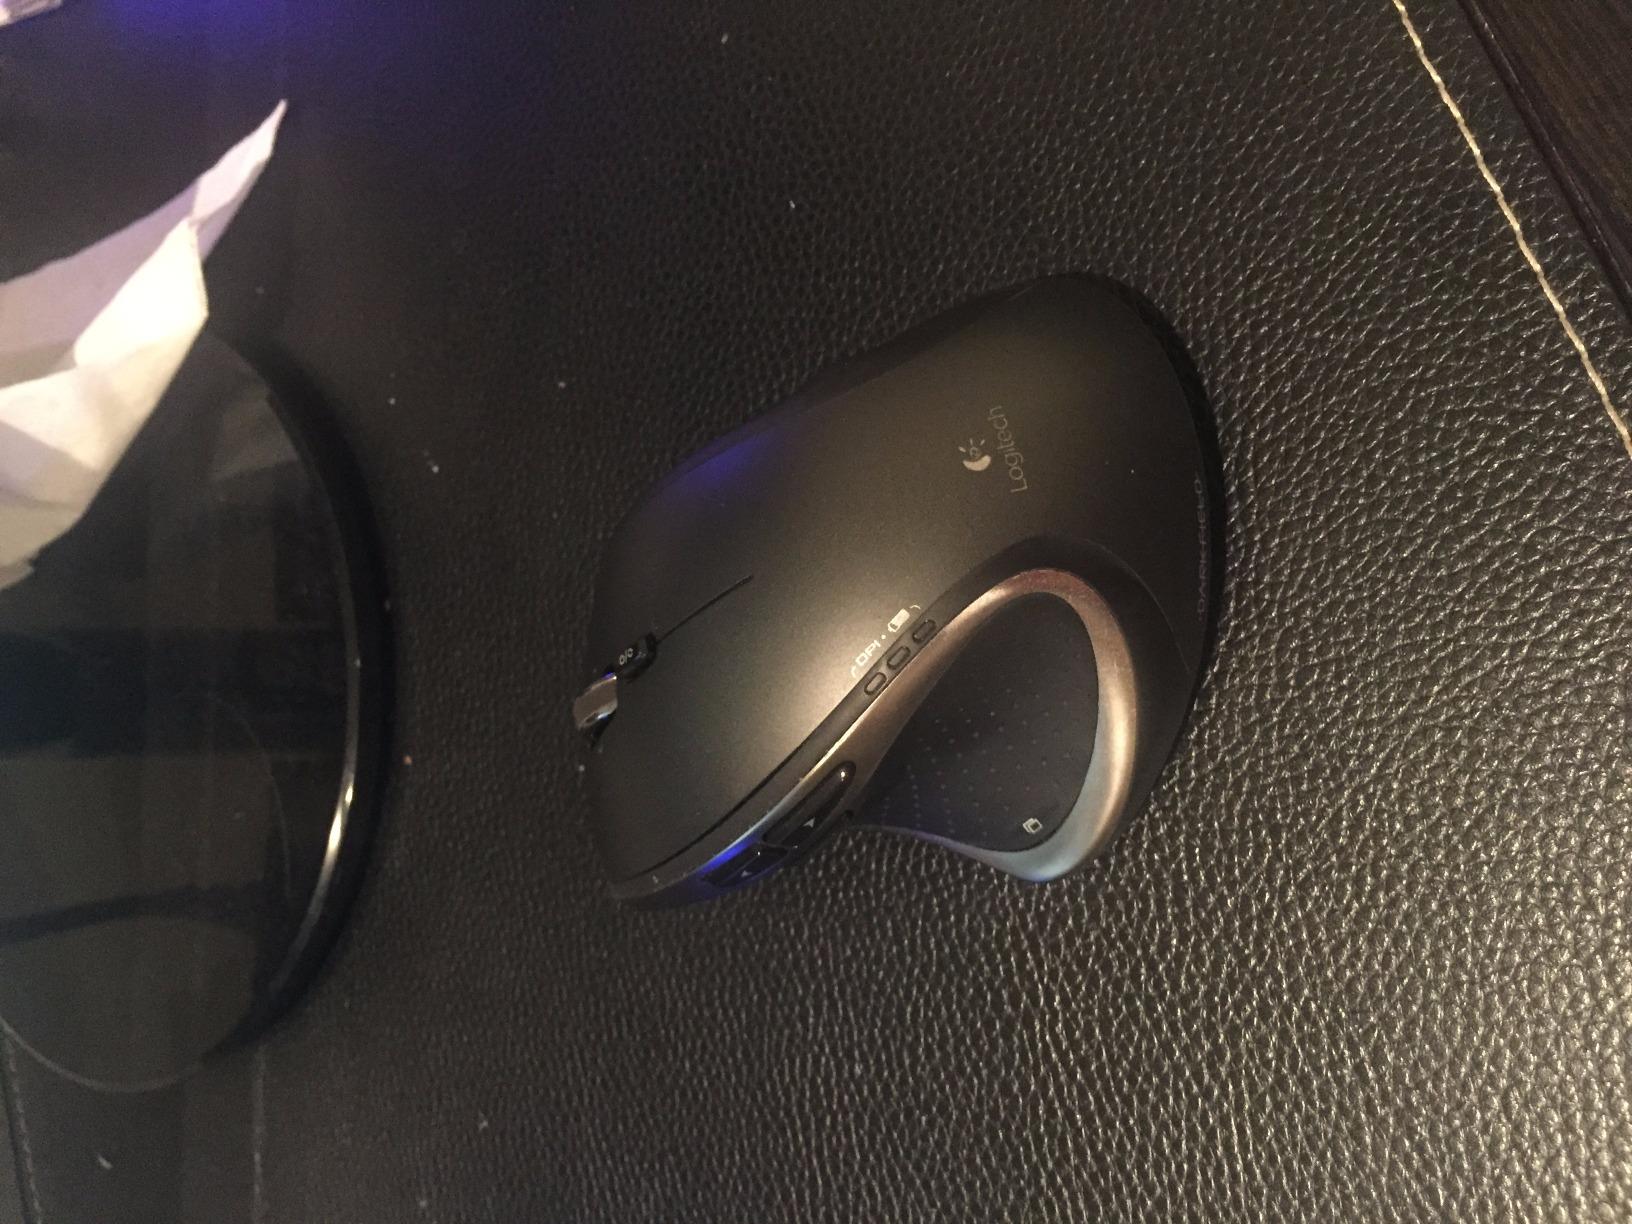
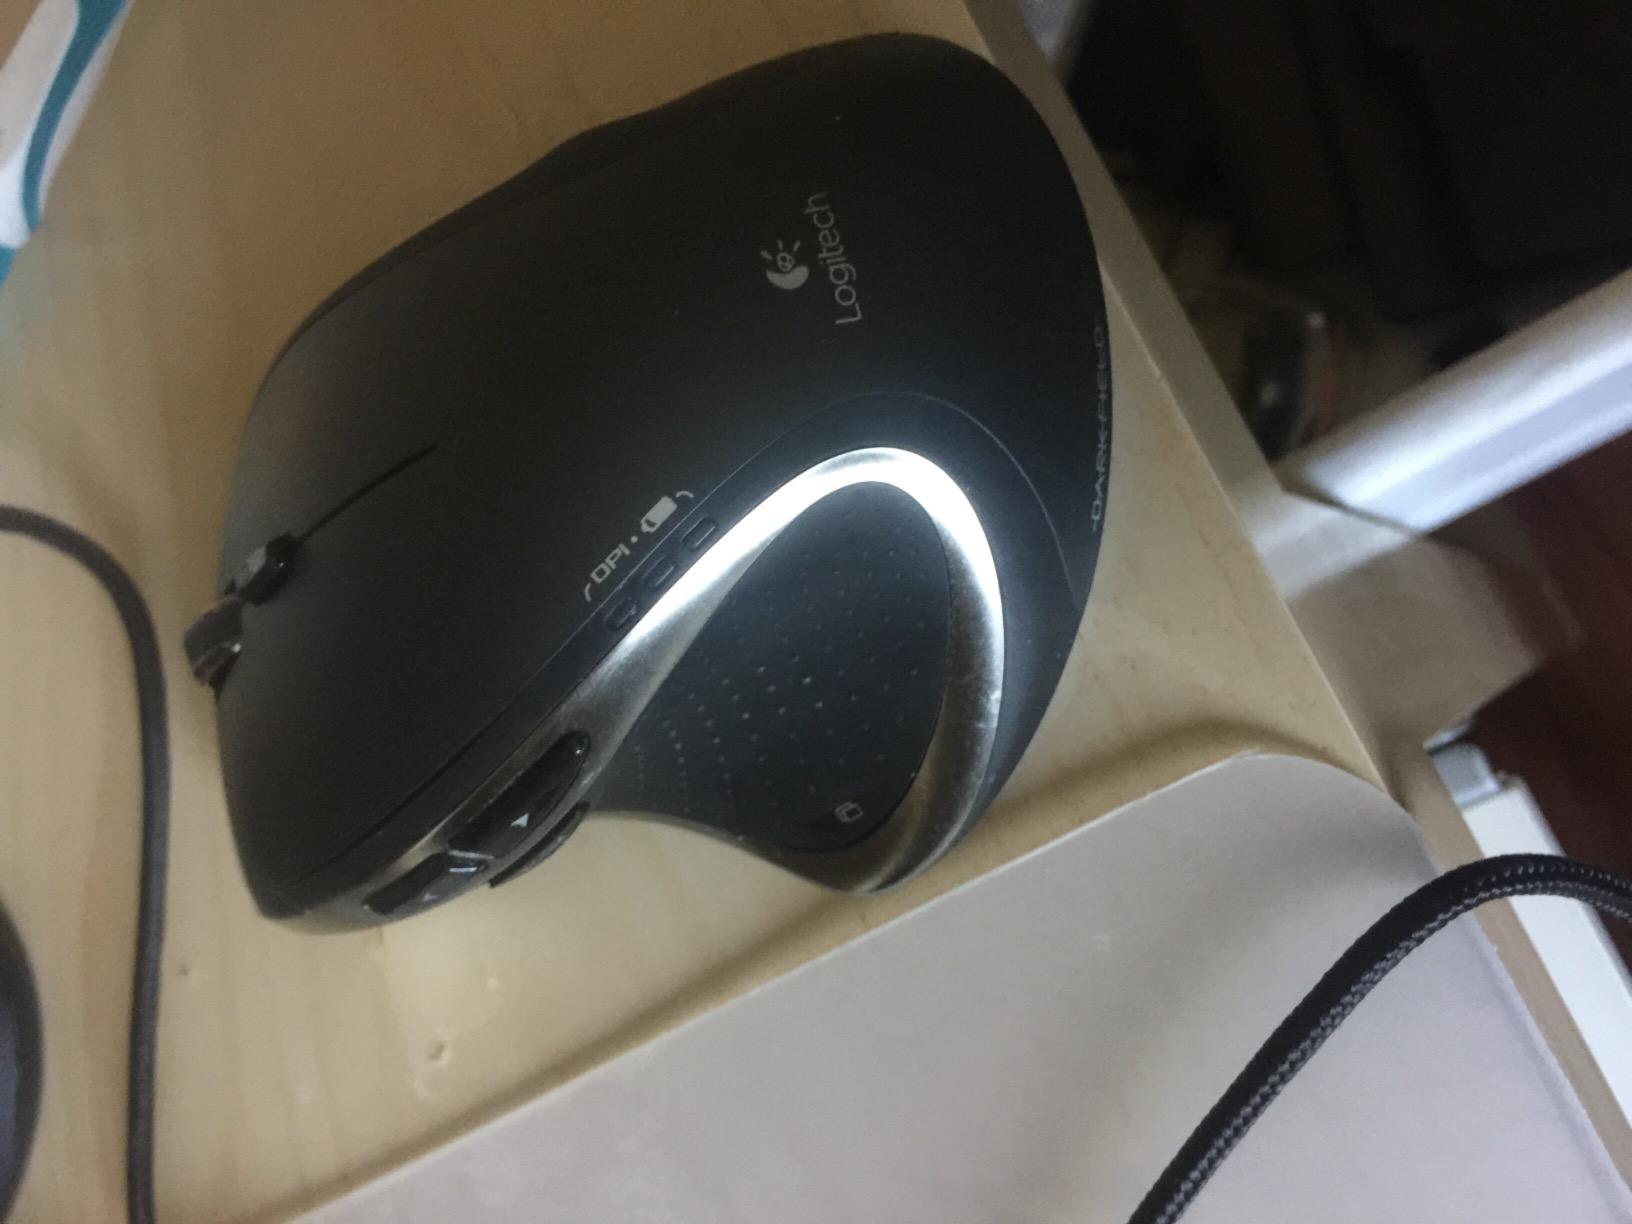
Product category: mouse
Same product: yes